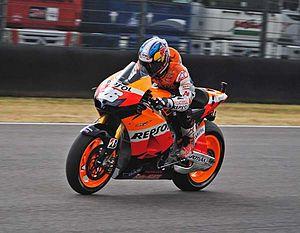
Dani Pedrosa sur la RC213V au GP du Mugello 2012
La Honda RC213V est un modèle de motocyclette du constructeur japonais Honda.